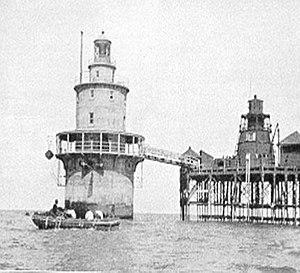
L'actuel phare de Brandywine Shoal, est un phare offshore de type à caisson situé sur le côté nord du chenal de la Baie de la Delaware, à l'ouest de Cape May, dans le comté de Cape May, New Jersey.